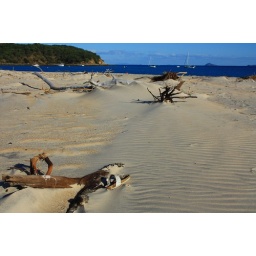
shoe on beach with bay in background